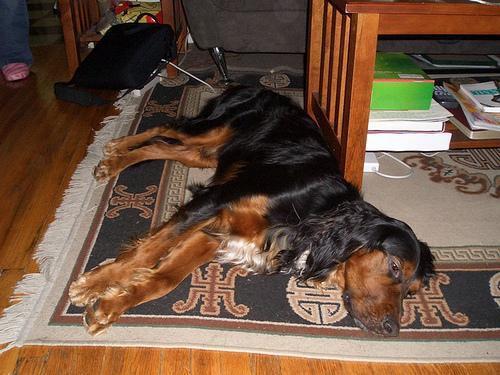
Gordon_setter